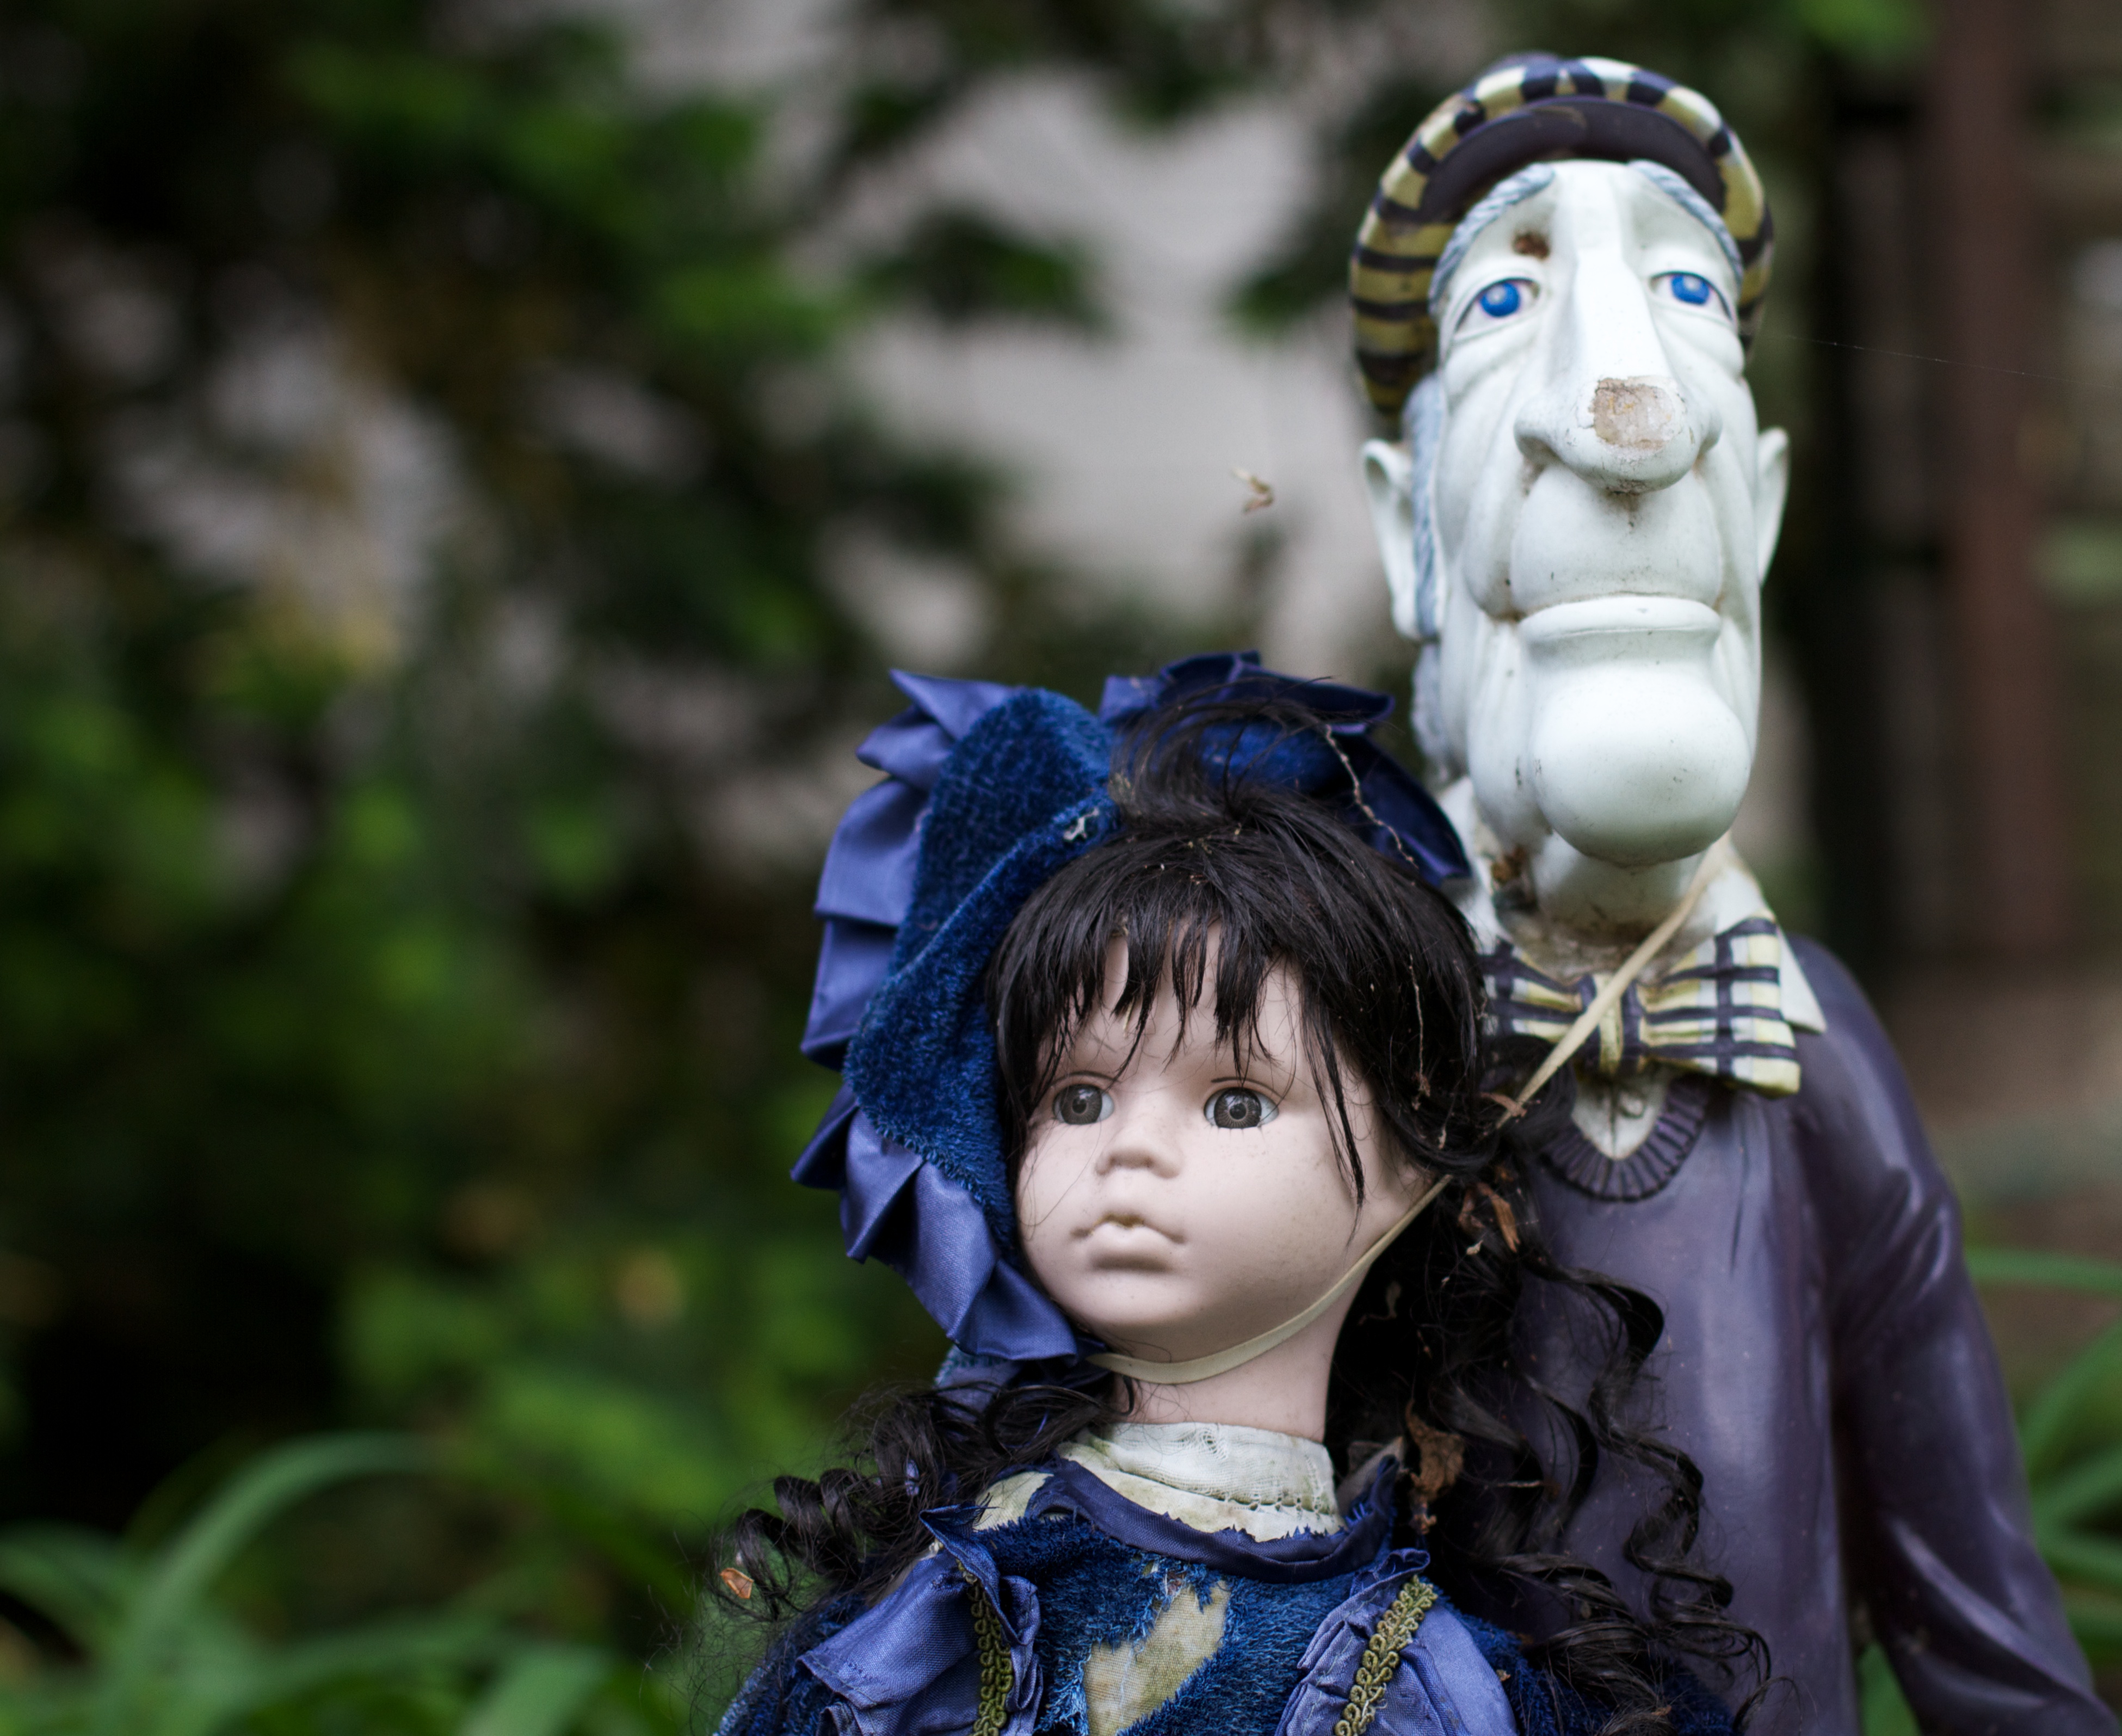
flower, statue, child, blue, clothing, toy, doll, costume, anime, raildog